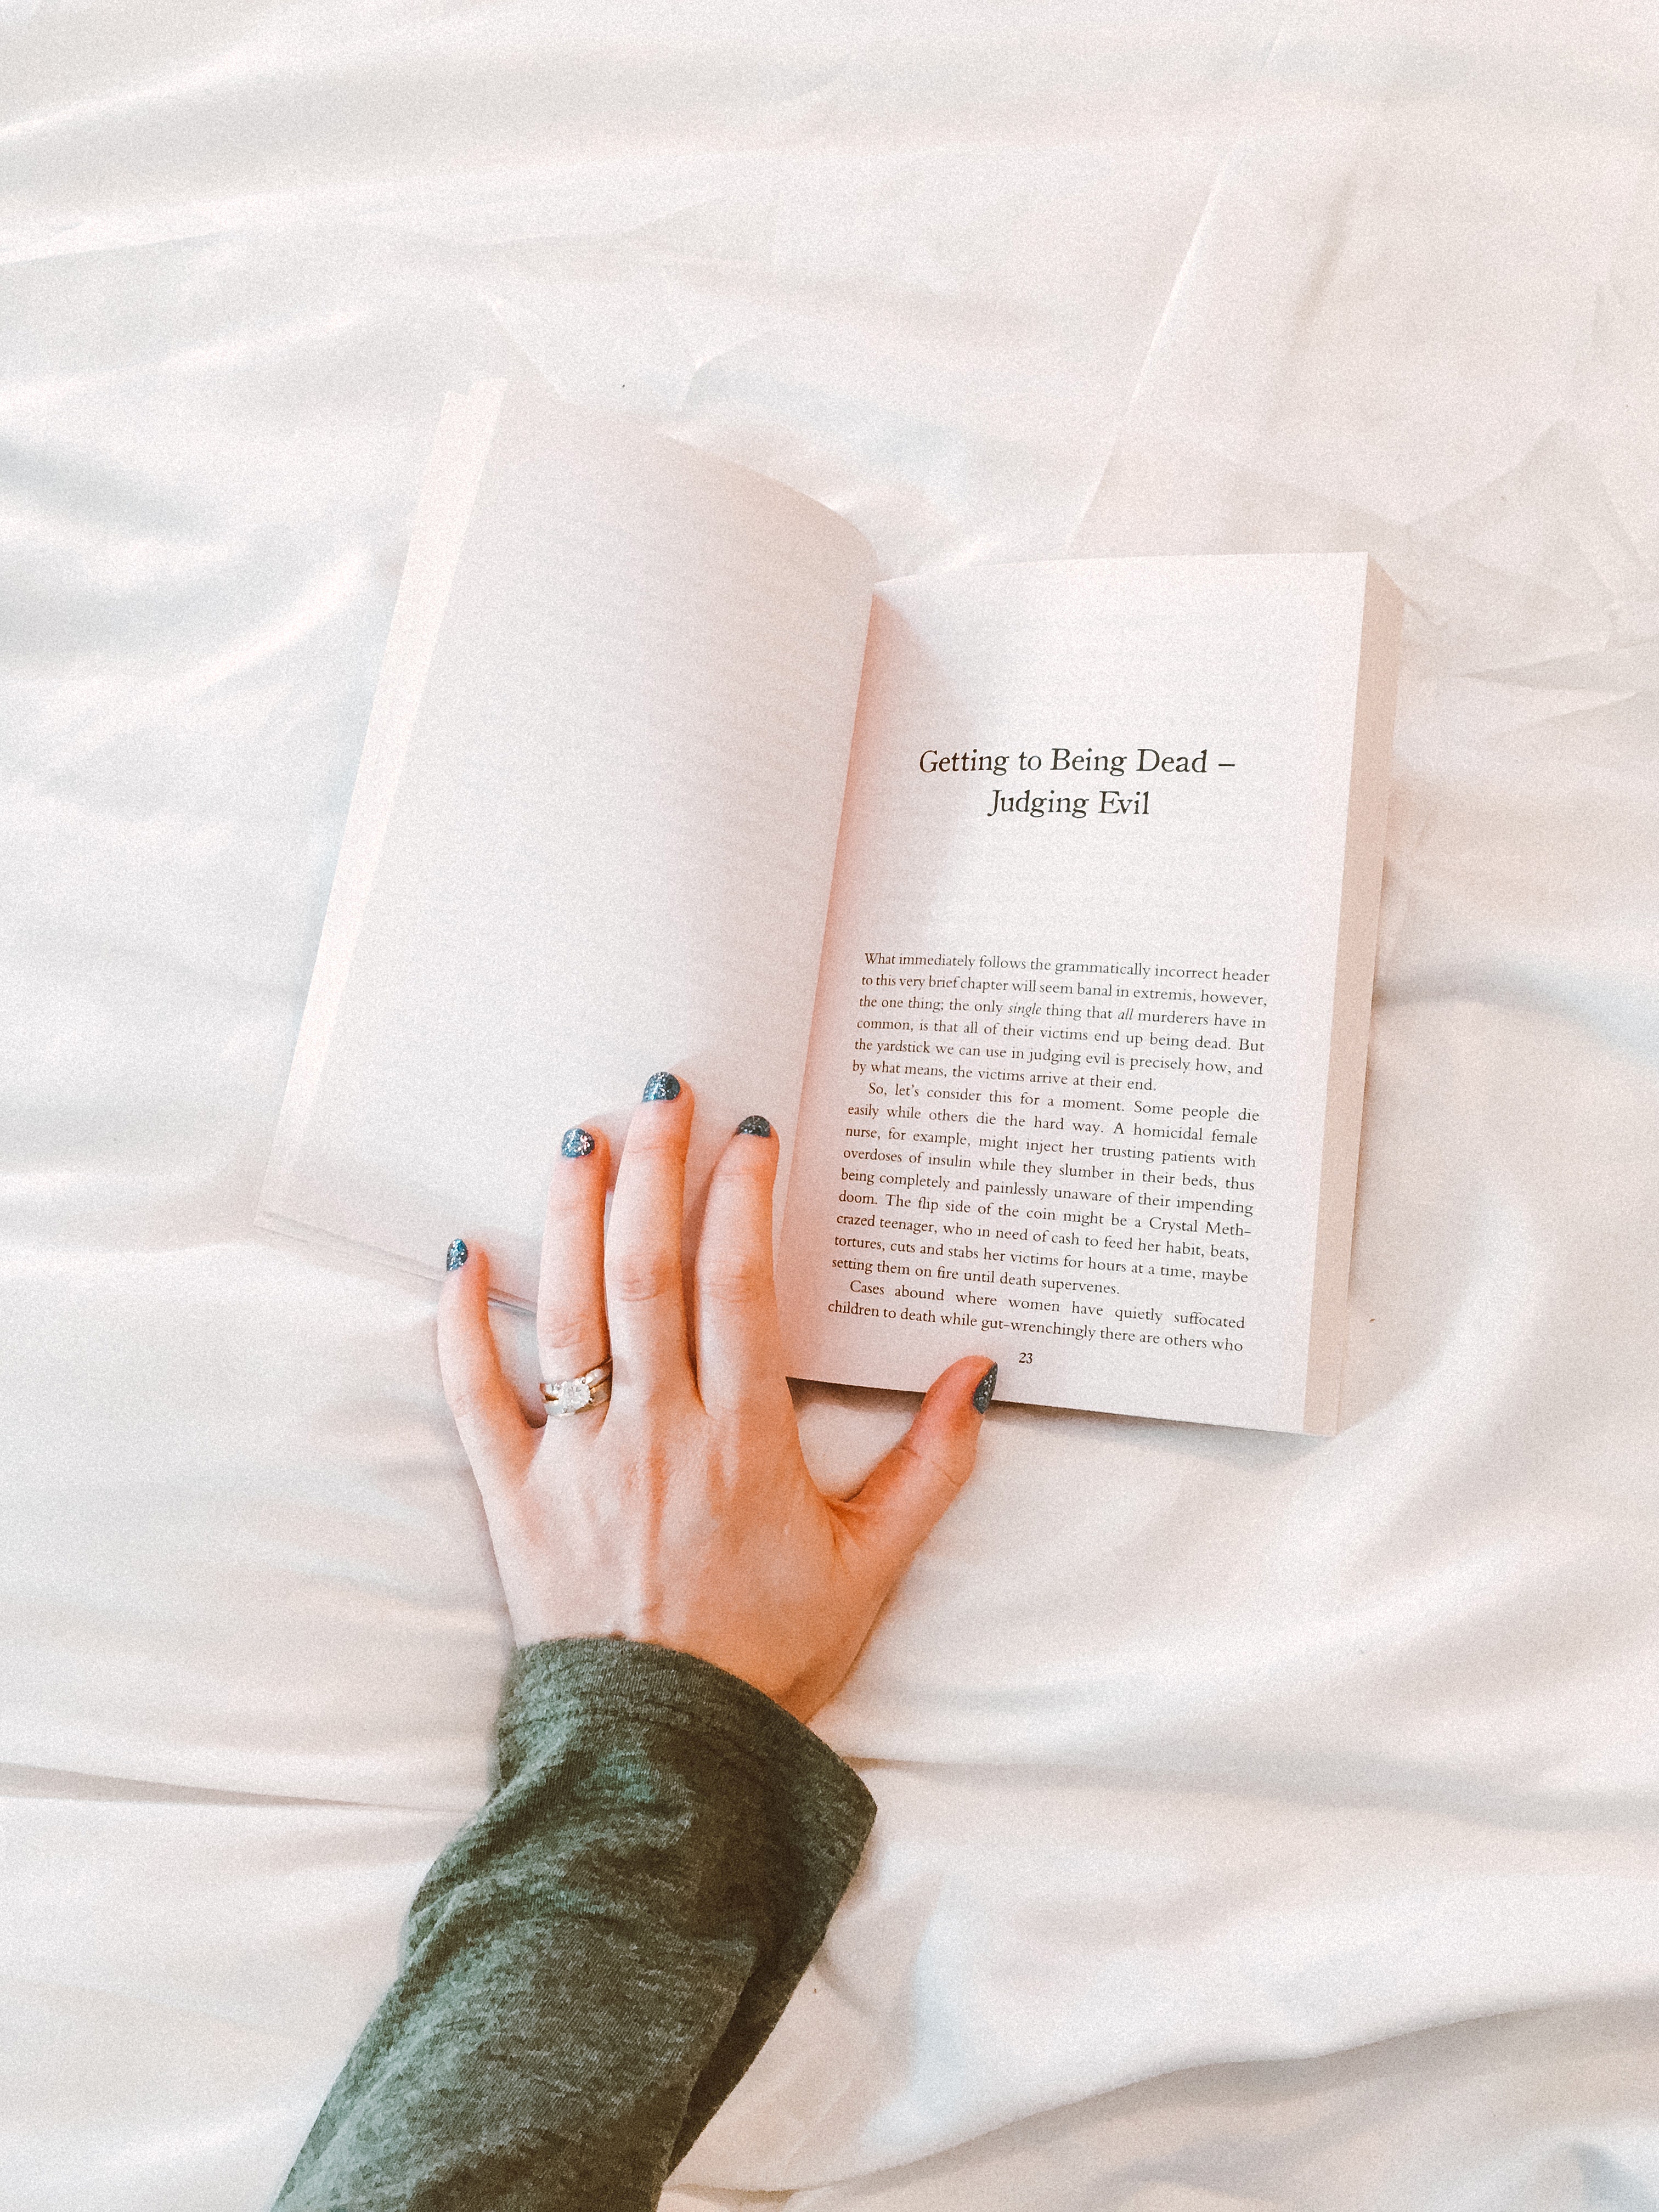
text, hand, finger, nail, font, paper, gesture, book